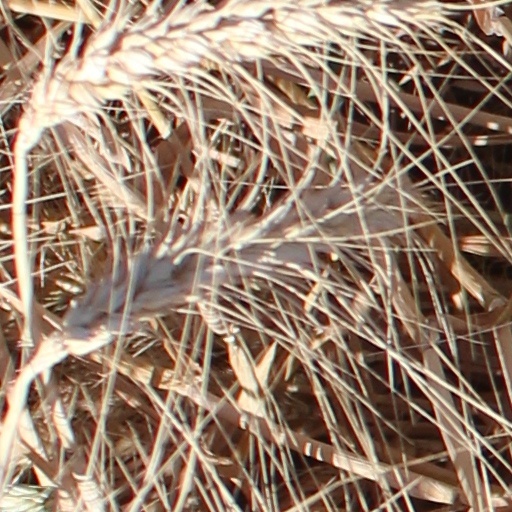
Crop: wheat